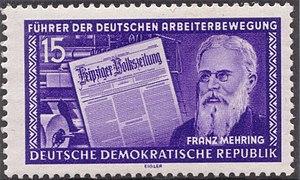
Franz Erdmann Mehring, est un essayiste, homme politique et historien allemand.